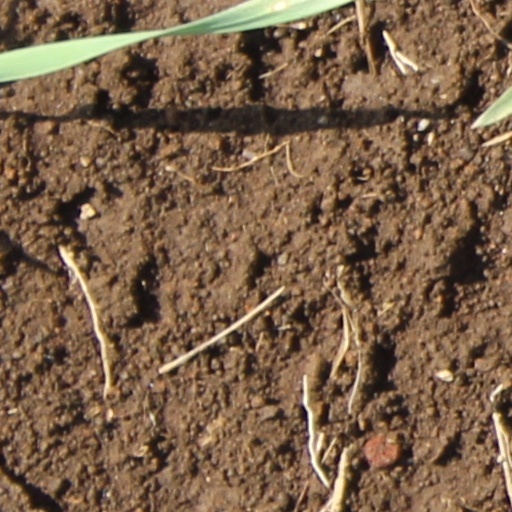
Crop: wheat